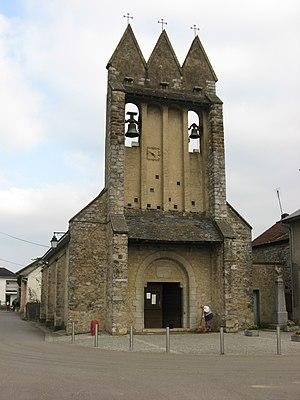
Eglise trinitéenne d'Agnos (Pyrénées Atlantiques).
Agnos est une commune française, située dans le département des Pyrénées-Atlantiques en région Nouvelle-Aquitaine.
Un clocher trinitaire, ou clocher souletin, est un clocher à 3 pointes typiques de la province de Soule, que l'on retrouve aussi en Béarn. Les pointes symbolisent la Sainte-Trinité.
Églises possédant un clocher-mur, ou clocher à peigne, clocher-arcade ou campenard.